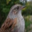
Label: bird